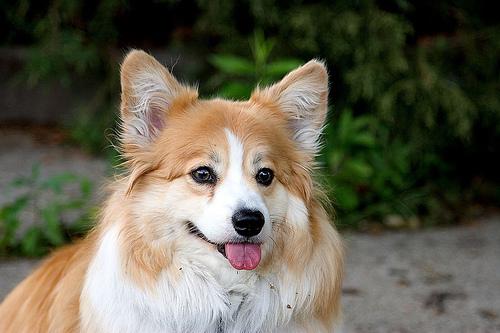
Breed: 205-n000029-Pembroke